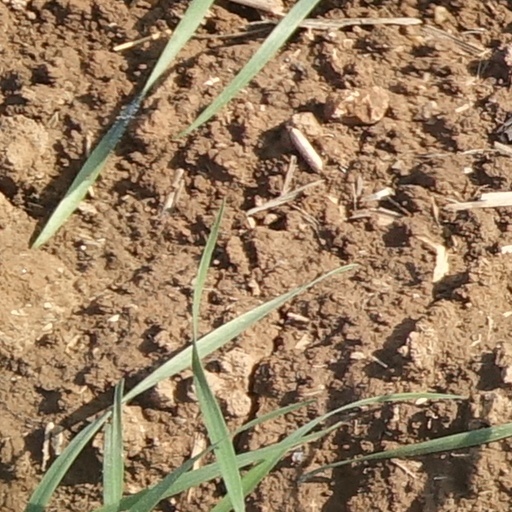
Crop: wheat